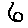
Label: 6